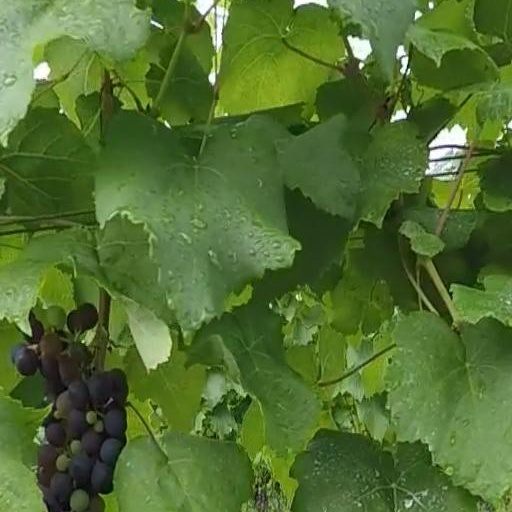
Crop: grape